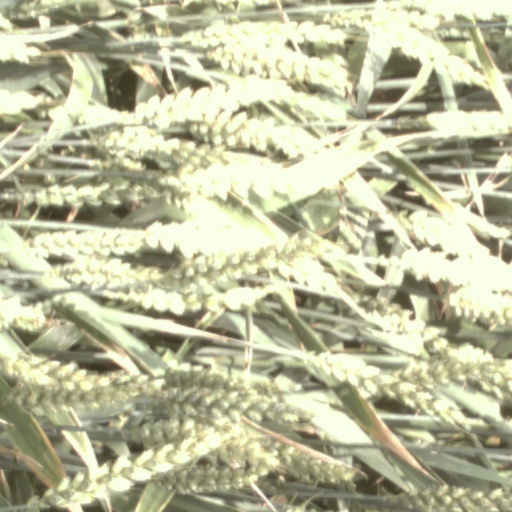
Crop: wheat